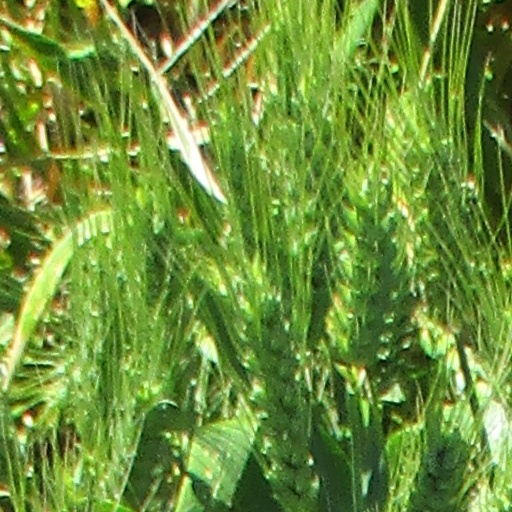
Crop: wheat